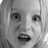
Emotion: surprise